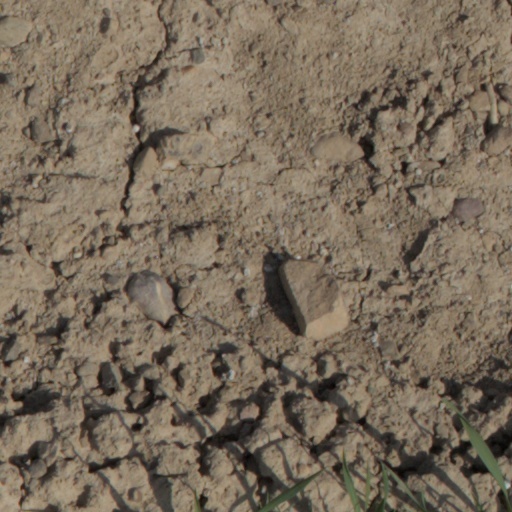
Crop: wheat